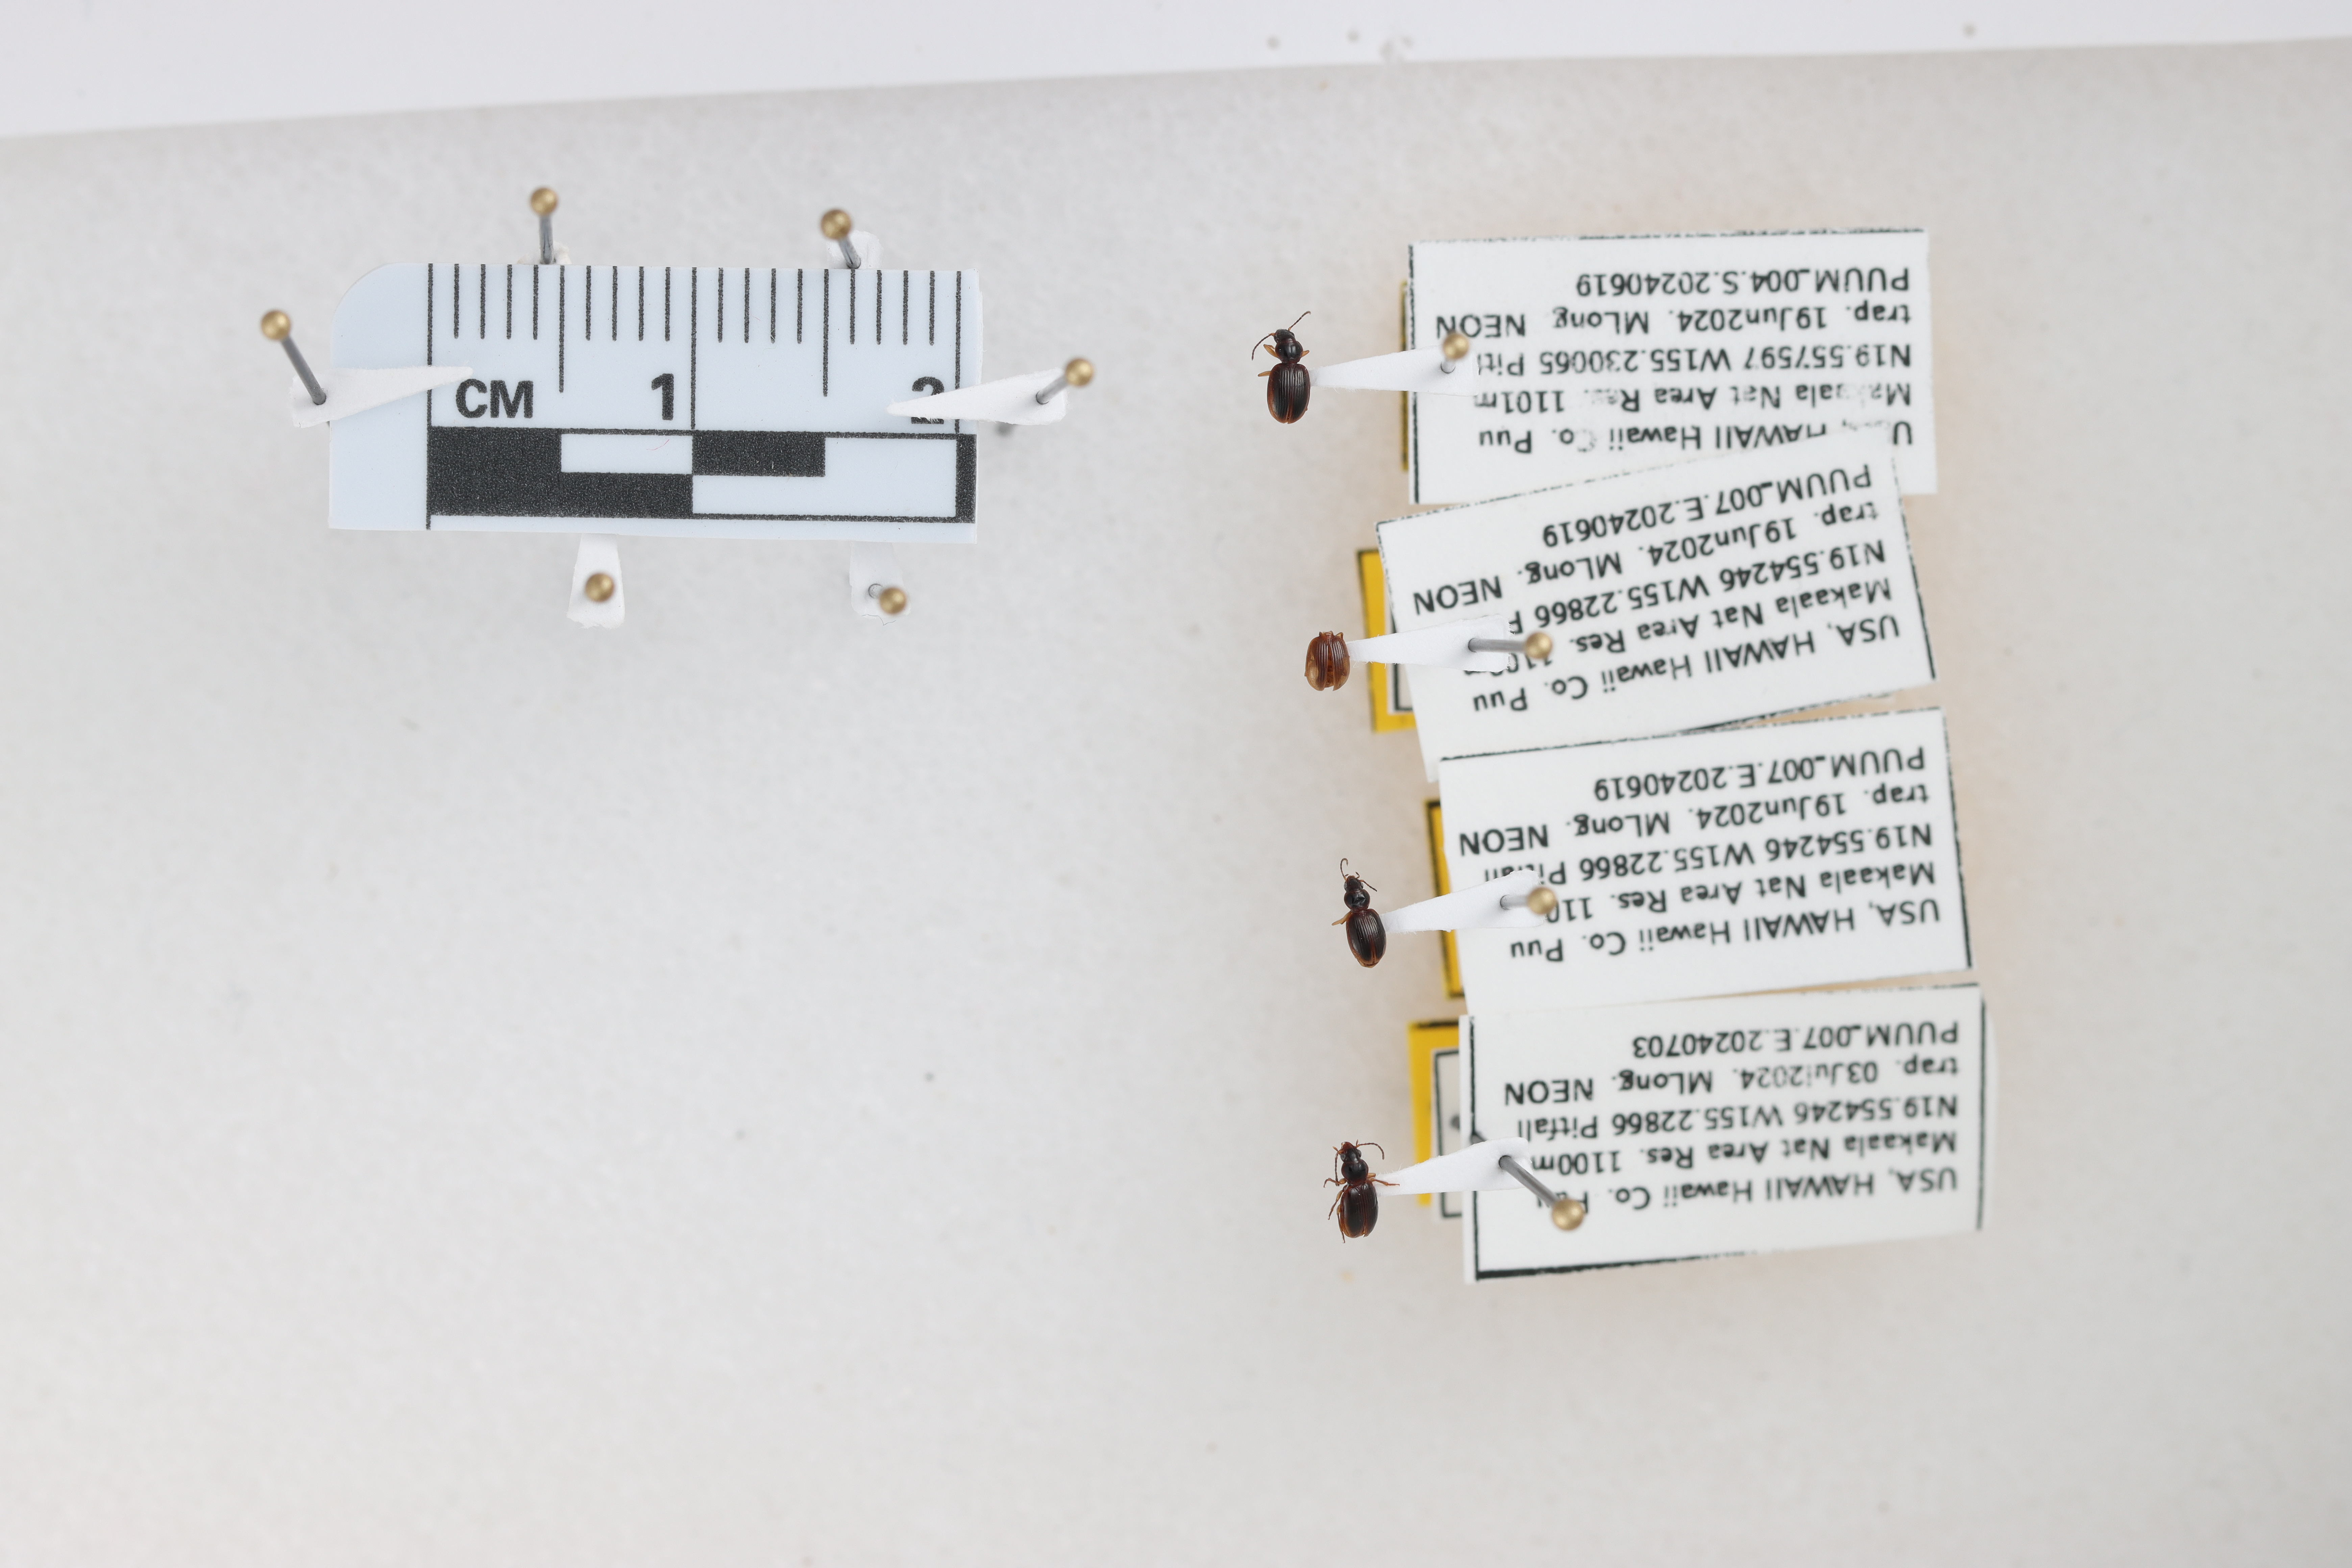
Beetle 1 — elytra length: 0.224 cm, elytra max width: 0.159 cm, basal pronotum width: 0.071 cm

Beetle 2 — elytra length: 0.2 cm, elytra max width: 0.15 cm, basal pronotum width: 0.223 cm

Beetle 3 — elytra length: 0.198 cm, elytra max width: 0.144 cm, basal pronotum width: 0.067 cm

Beetle 4 — elytra length: 0.192 cm, elytra max width: 0.146 cm, basal pronotum width: 0.069 cm